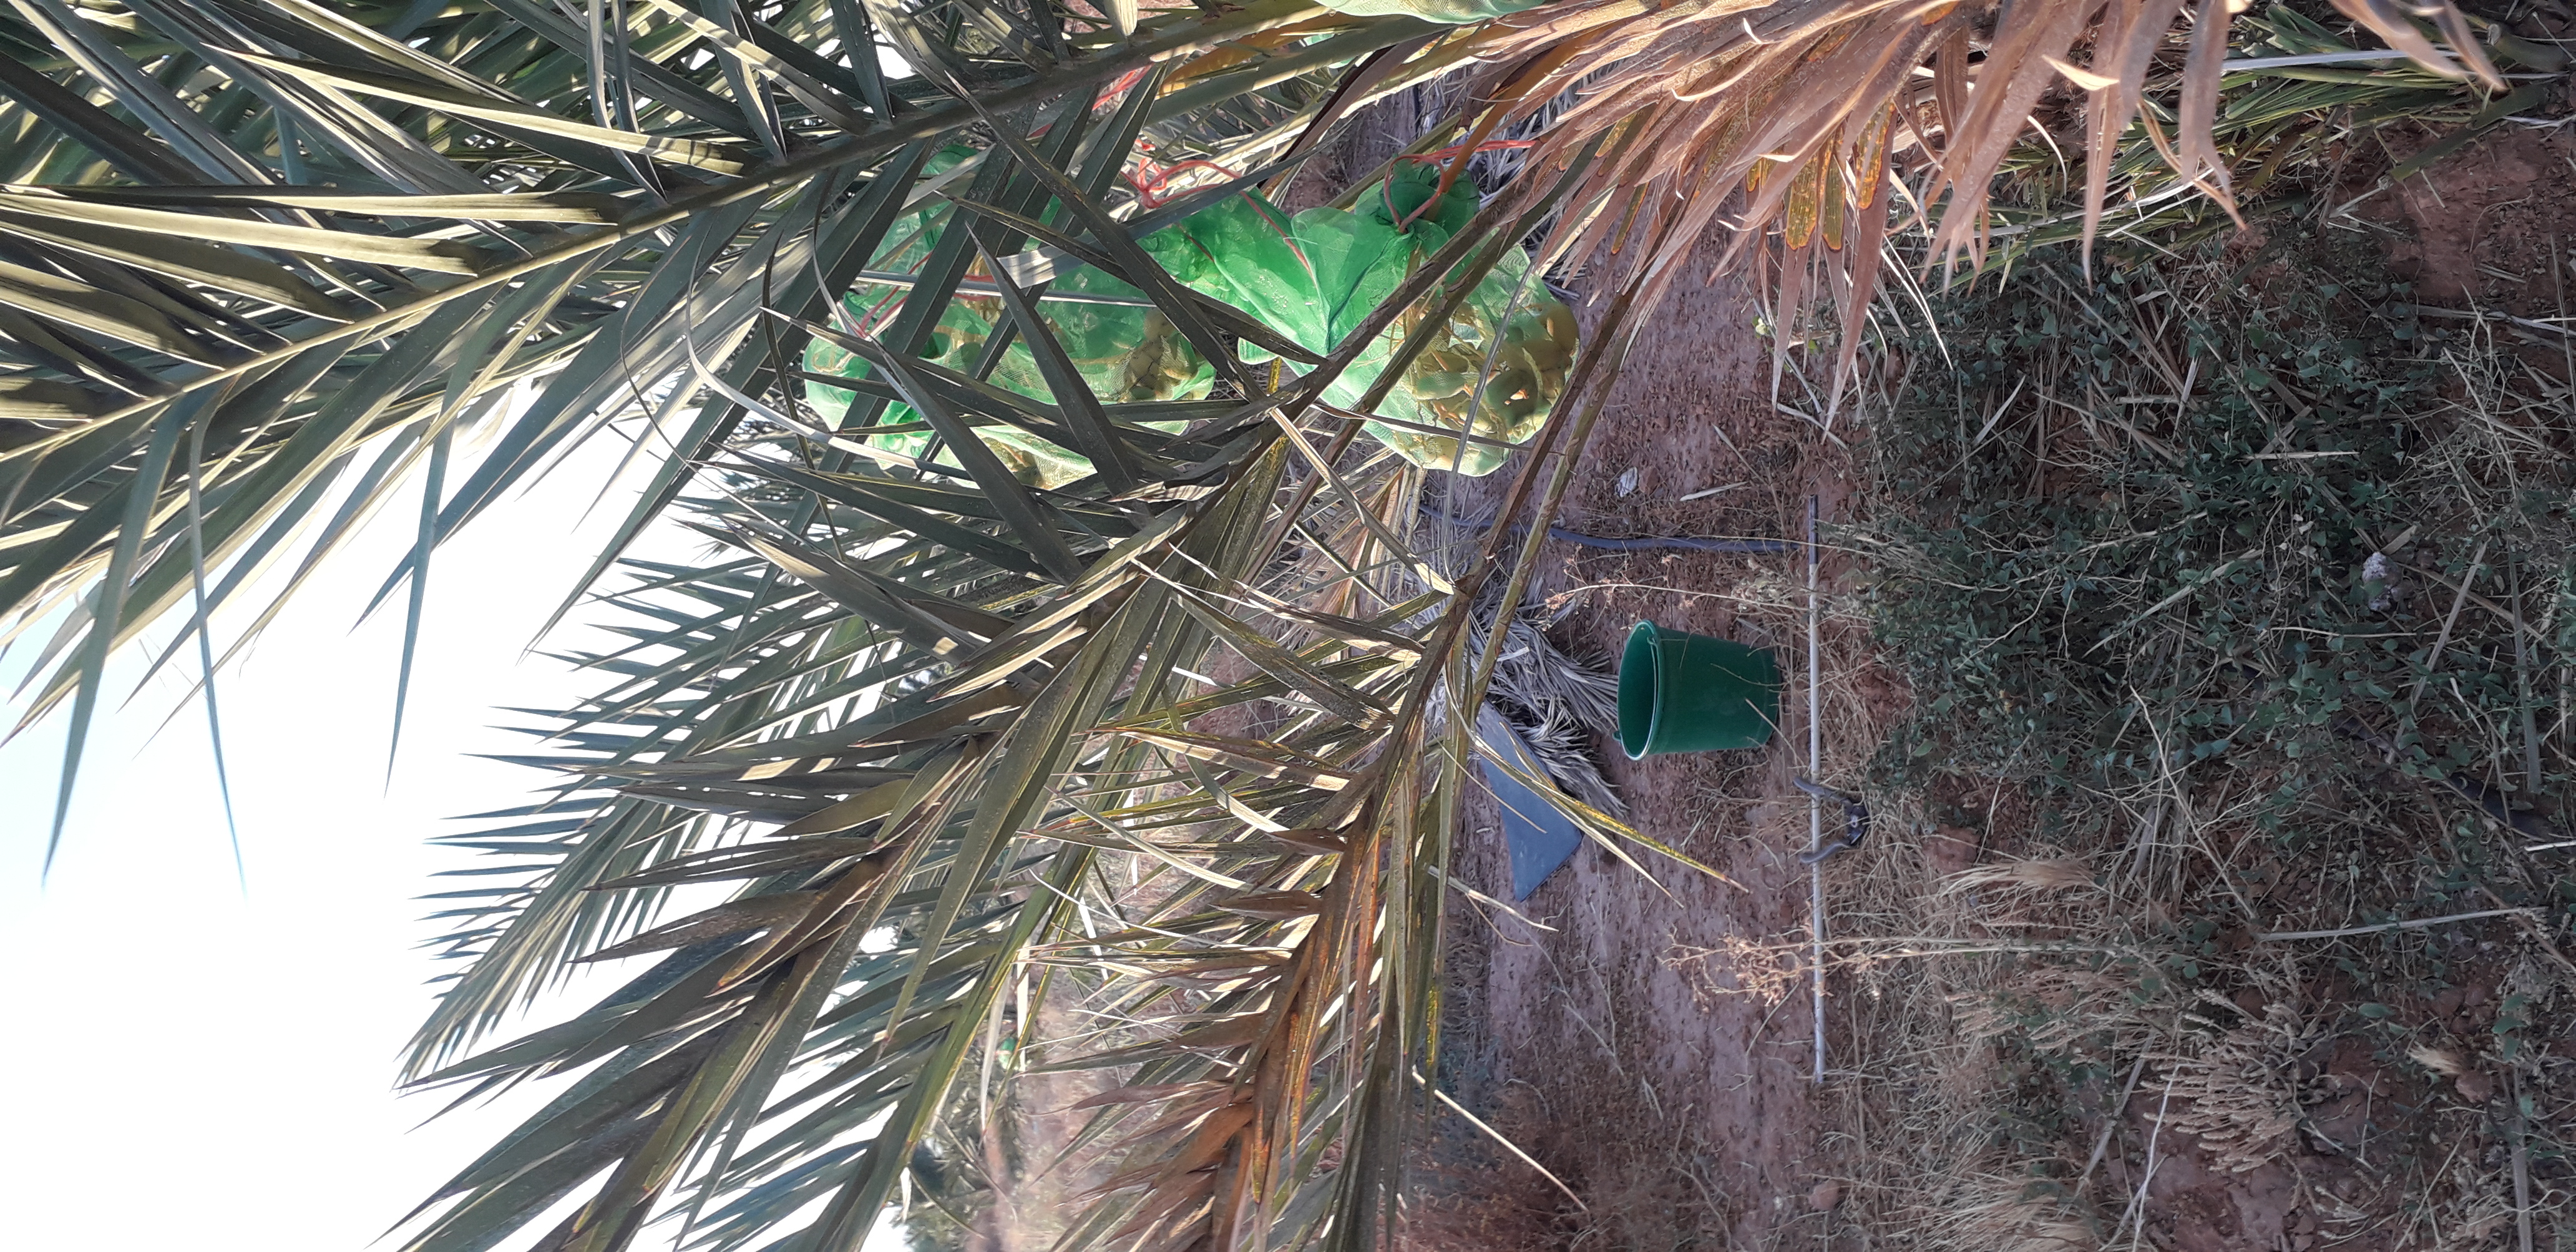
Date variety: Boumajhoul